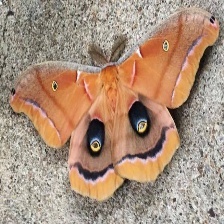
Species: POLYPHEMUS MOTH